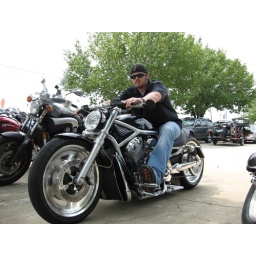
ME sitting on my 2007 HD Vrod. This custom bike was built and designed by me.